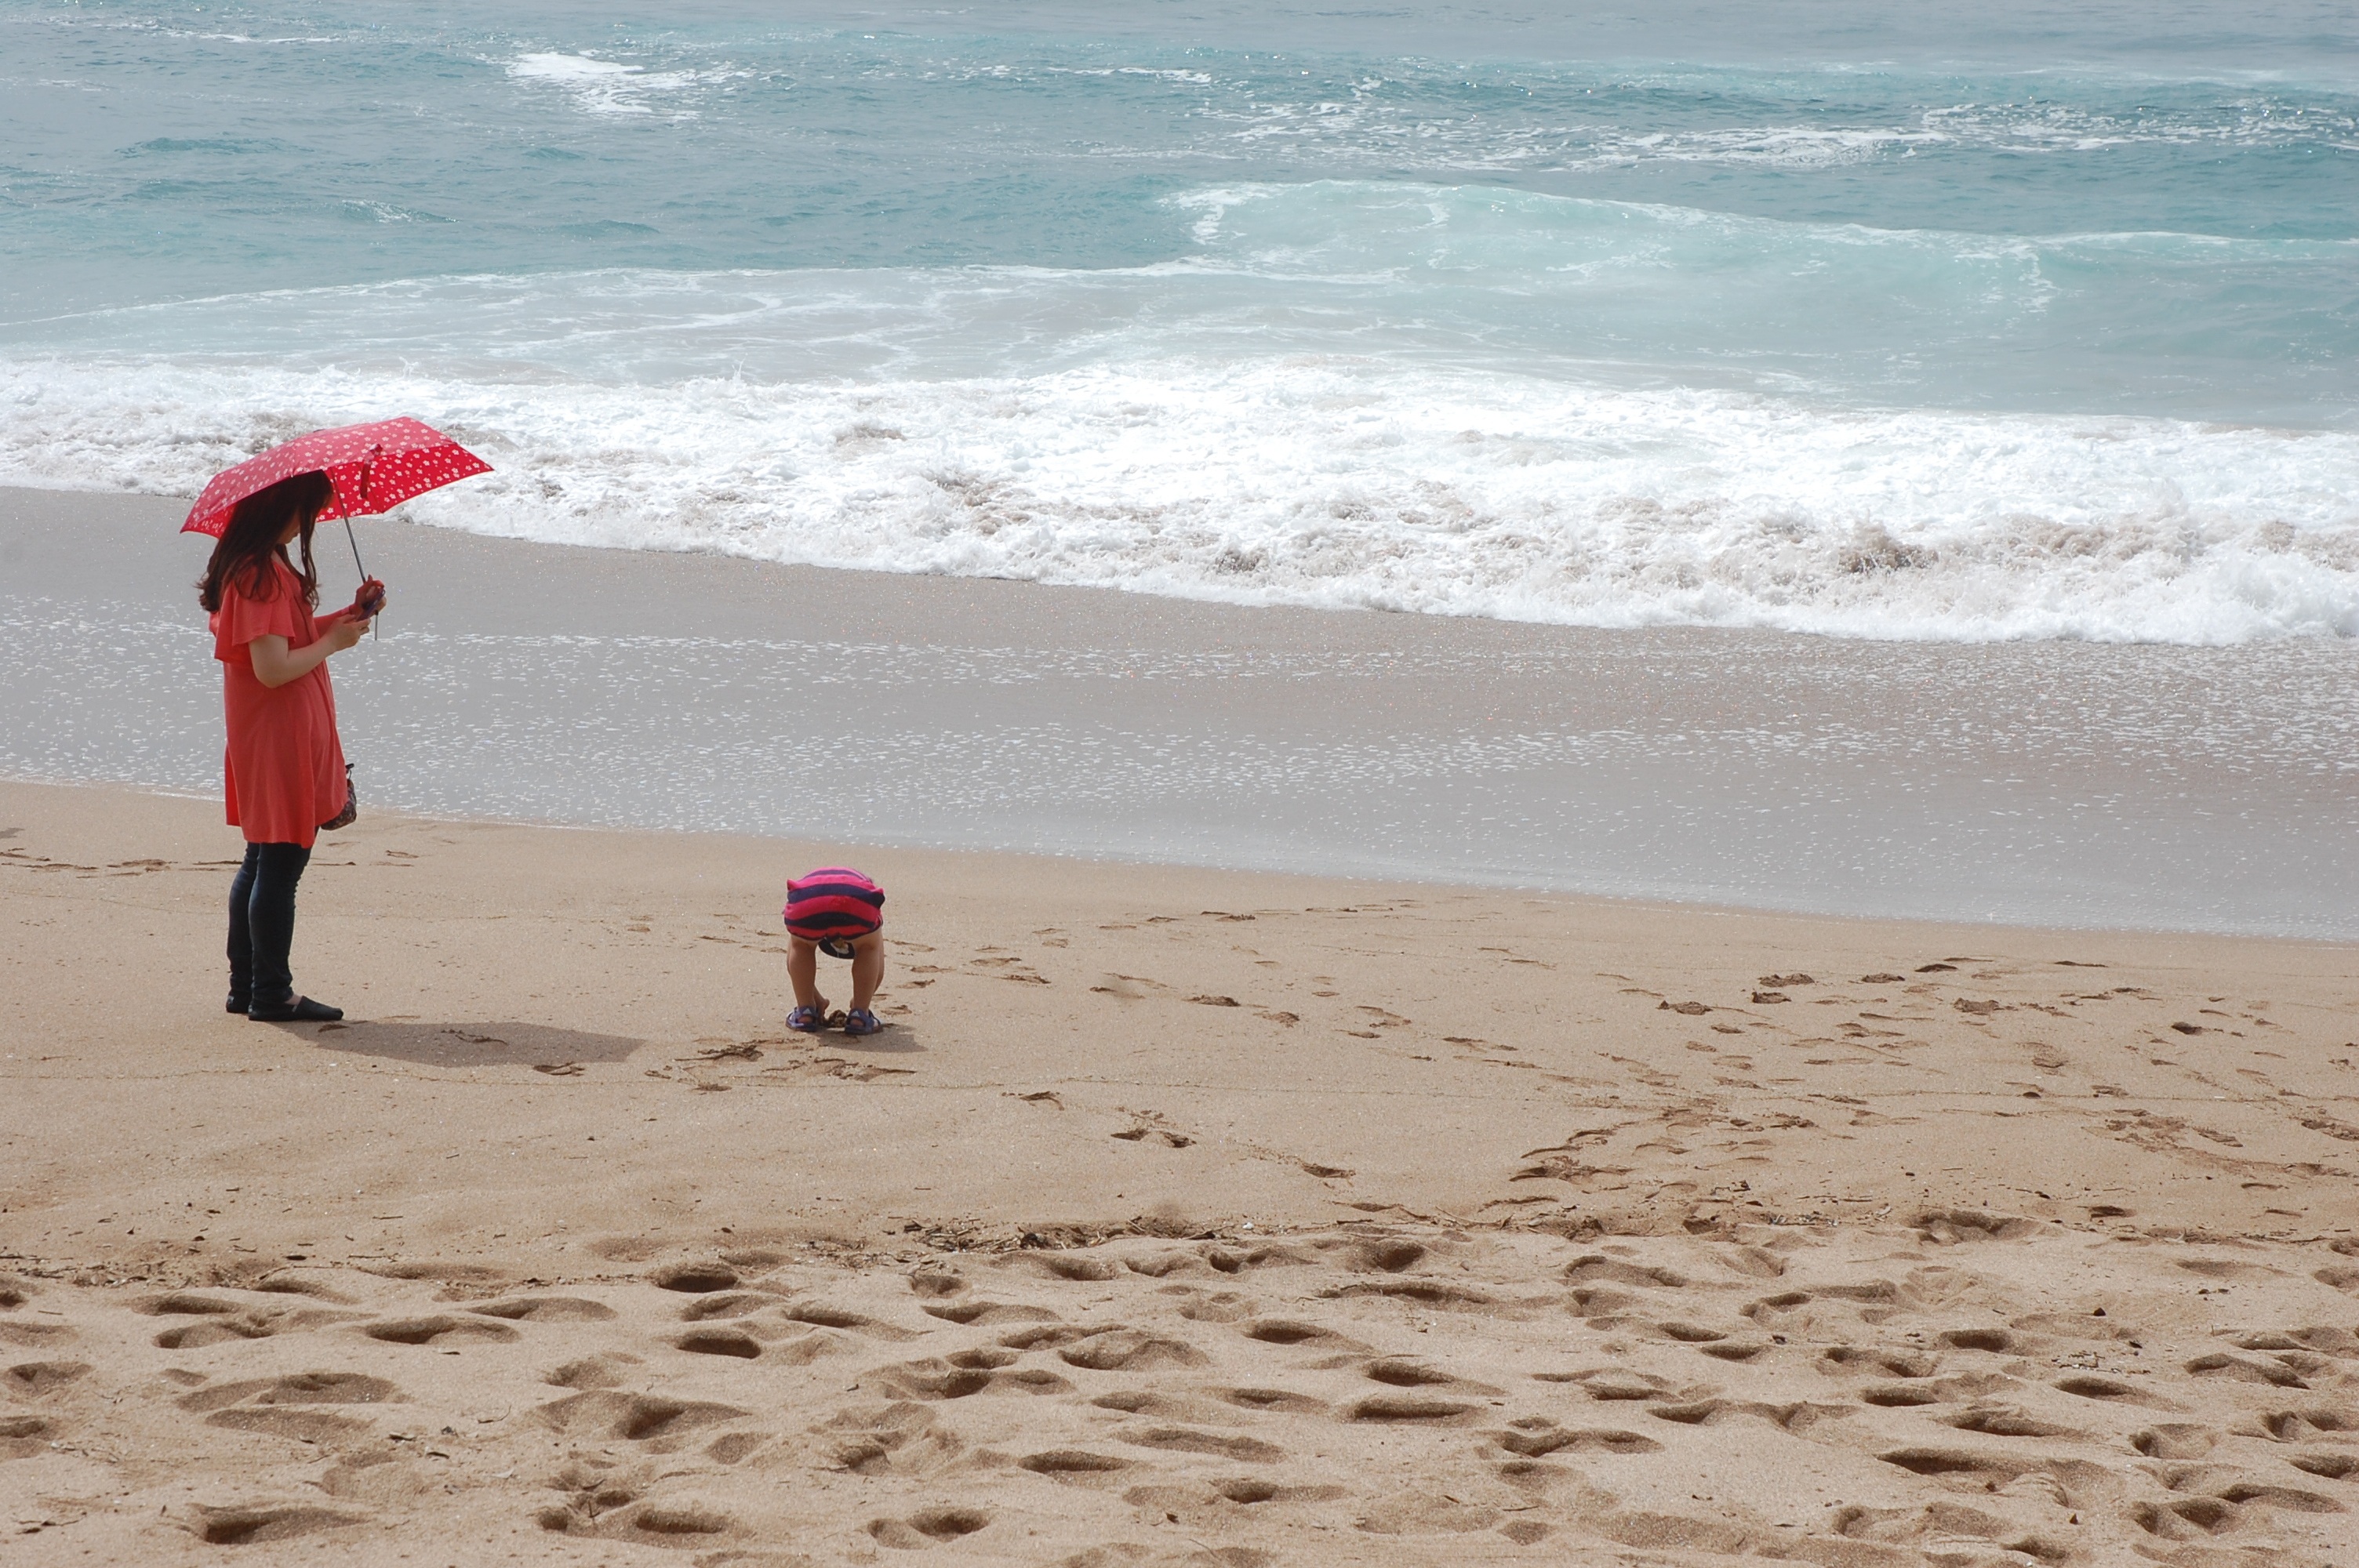
beach, landscape, sea, coast, sand, ocean, sun, shore, wave, summer, vacation, material, body of water, ile, sandy beach, jeju, beautiful beach, south korea, wind wave, jungmun